Northrop X-21

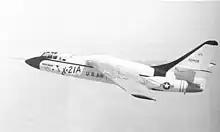
X-21A in testing

In initial testing there were significant problems with the porous materials and surface slots getting plugged with debris, bugs, and even rain. In certain conditions, ice crystals would form due to the rapid cooling of air over the laminar surfaces. This would abruptly disrupt laminar flow, causing rapid melting and rapid transition back to turbulent flow. Maximum achievement of 95% laminar flow over those areas was desired. However, the design effort was canceled due to the plugging problems.